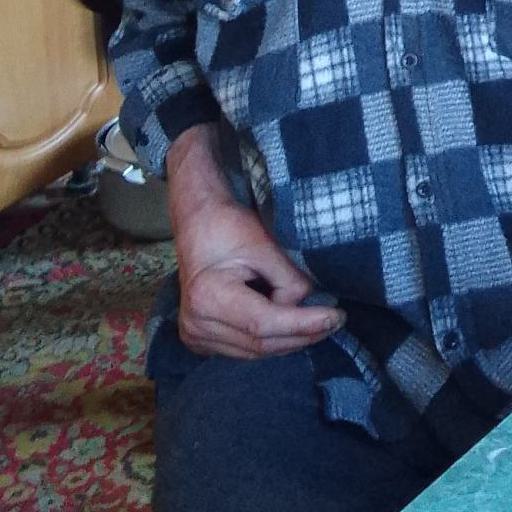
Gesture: no_gesture